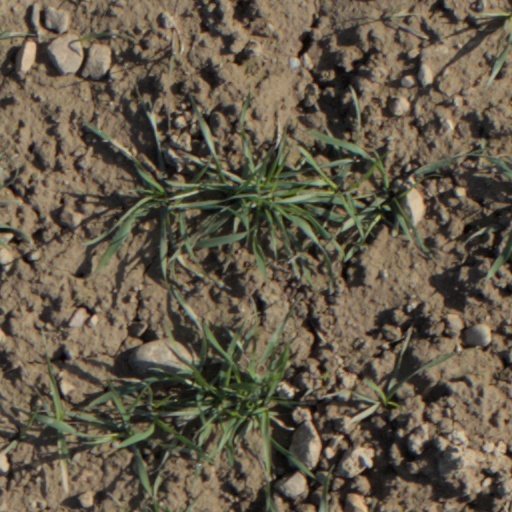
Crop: wheat